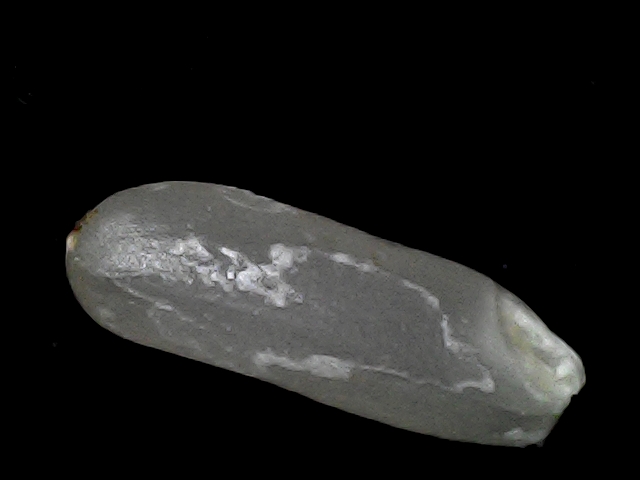
Rice variety: BD75